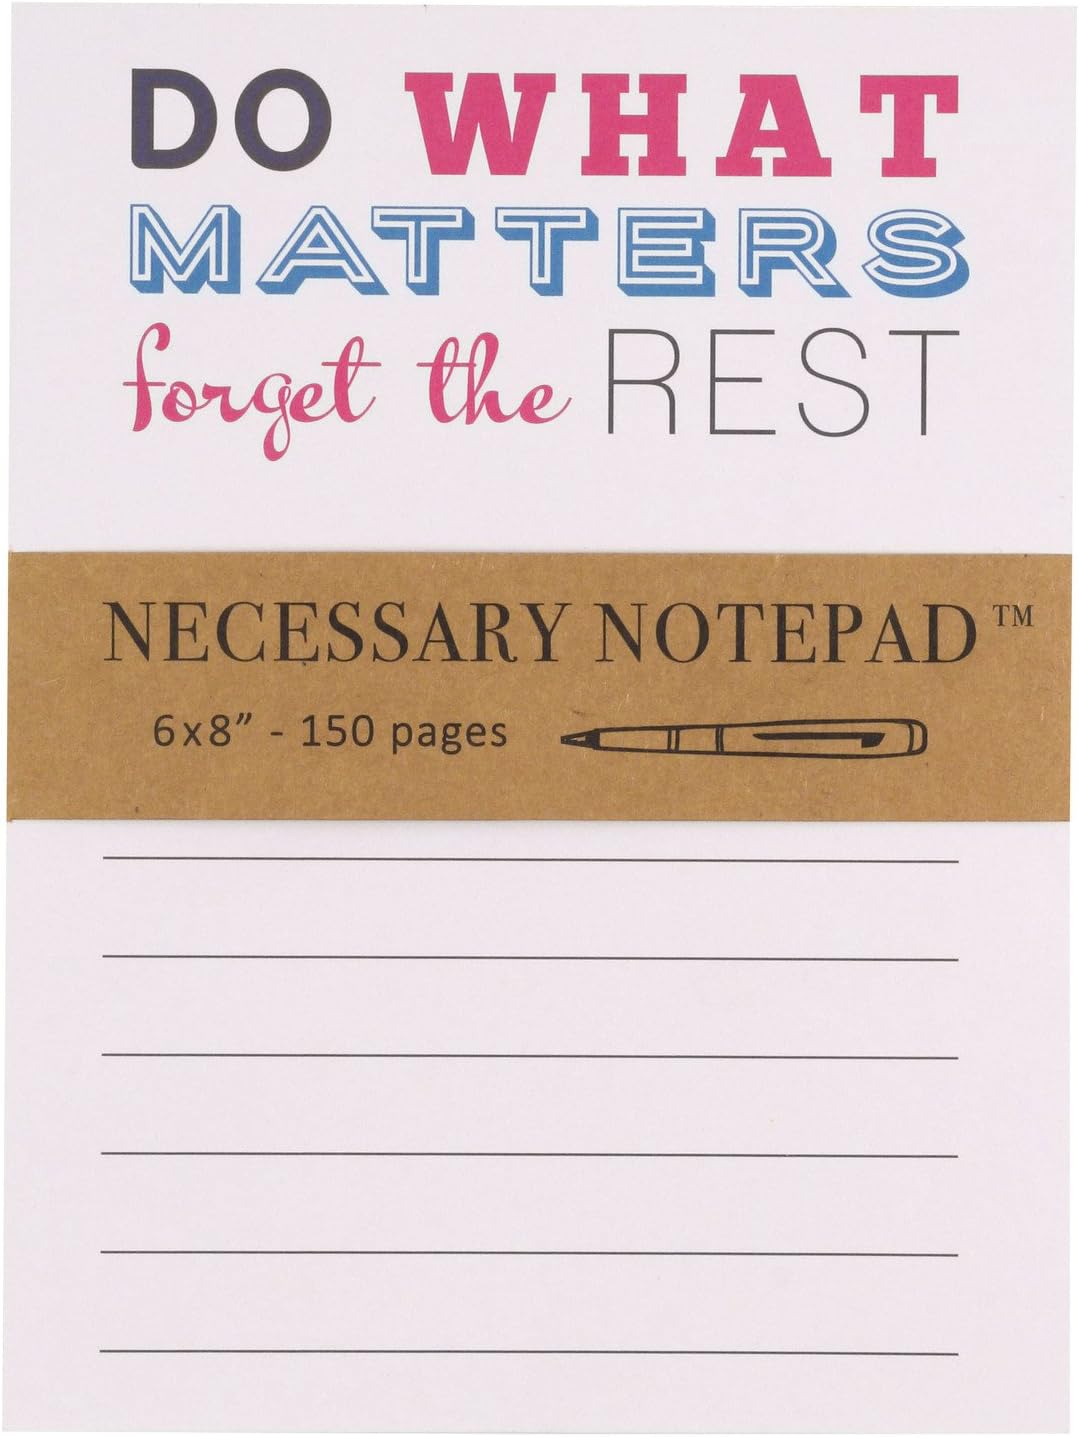
Eccolo World Traveler Necessary Notepad, 6 x 8", Do What Matters (T605E)
Category: Office Products
Brought to you by eccolo, a family owned company that brings exciting home accessories, picture frames, journals, and stationery finds from around the world right to your door. Maintaining full time offices in new York City and Florence, Italy gives eccolo a unique ability to be able to share both everyday and elegant special occasion, quality products with patterns and prints inspired by places and people from all over the globe.
Features: Oversized note pad to jot down lists, notes and thoughts | Measures 6 x 8-inches | 150 tear-off sheets | Use for grocery lists, Phone call notes, Travel checklists, wish lists, addresses and more | See eccolo's fabulous selection of journals, picture frames and stationery Items available separately for your own everyday use or for a great gift Idea